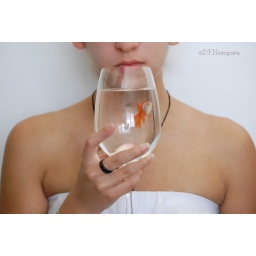
the fish in th cup